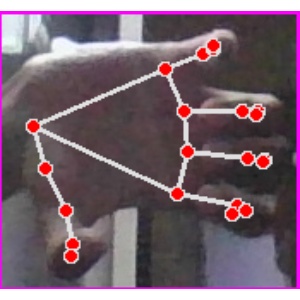
अक्षर: त